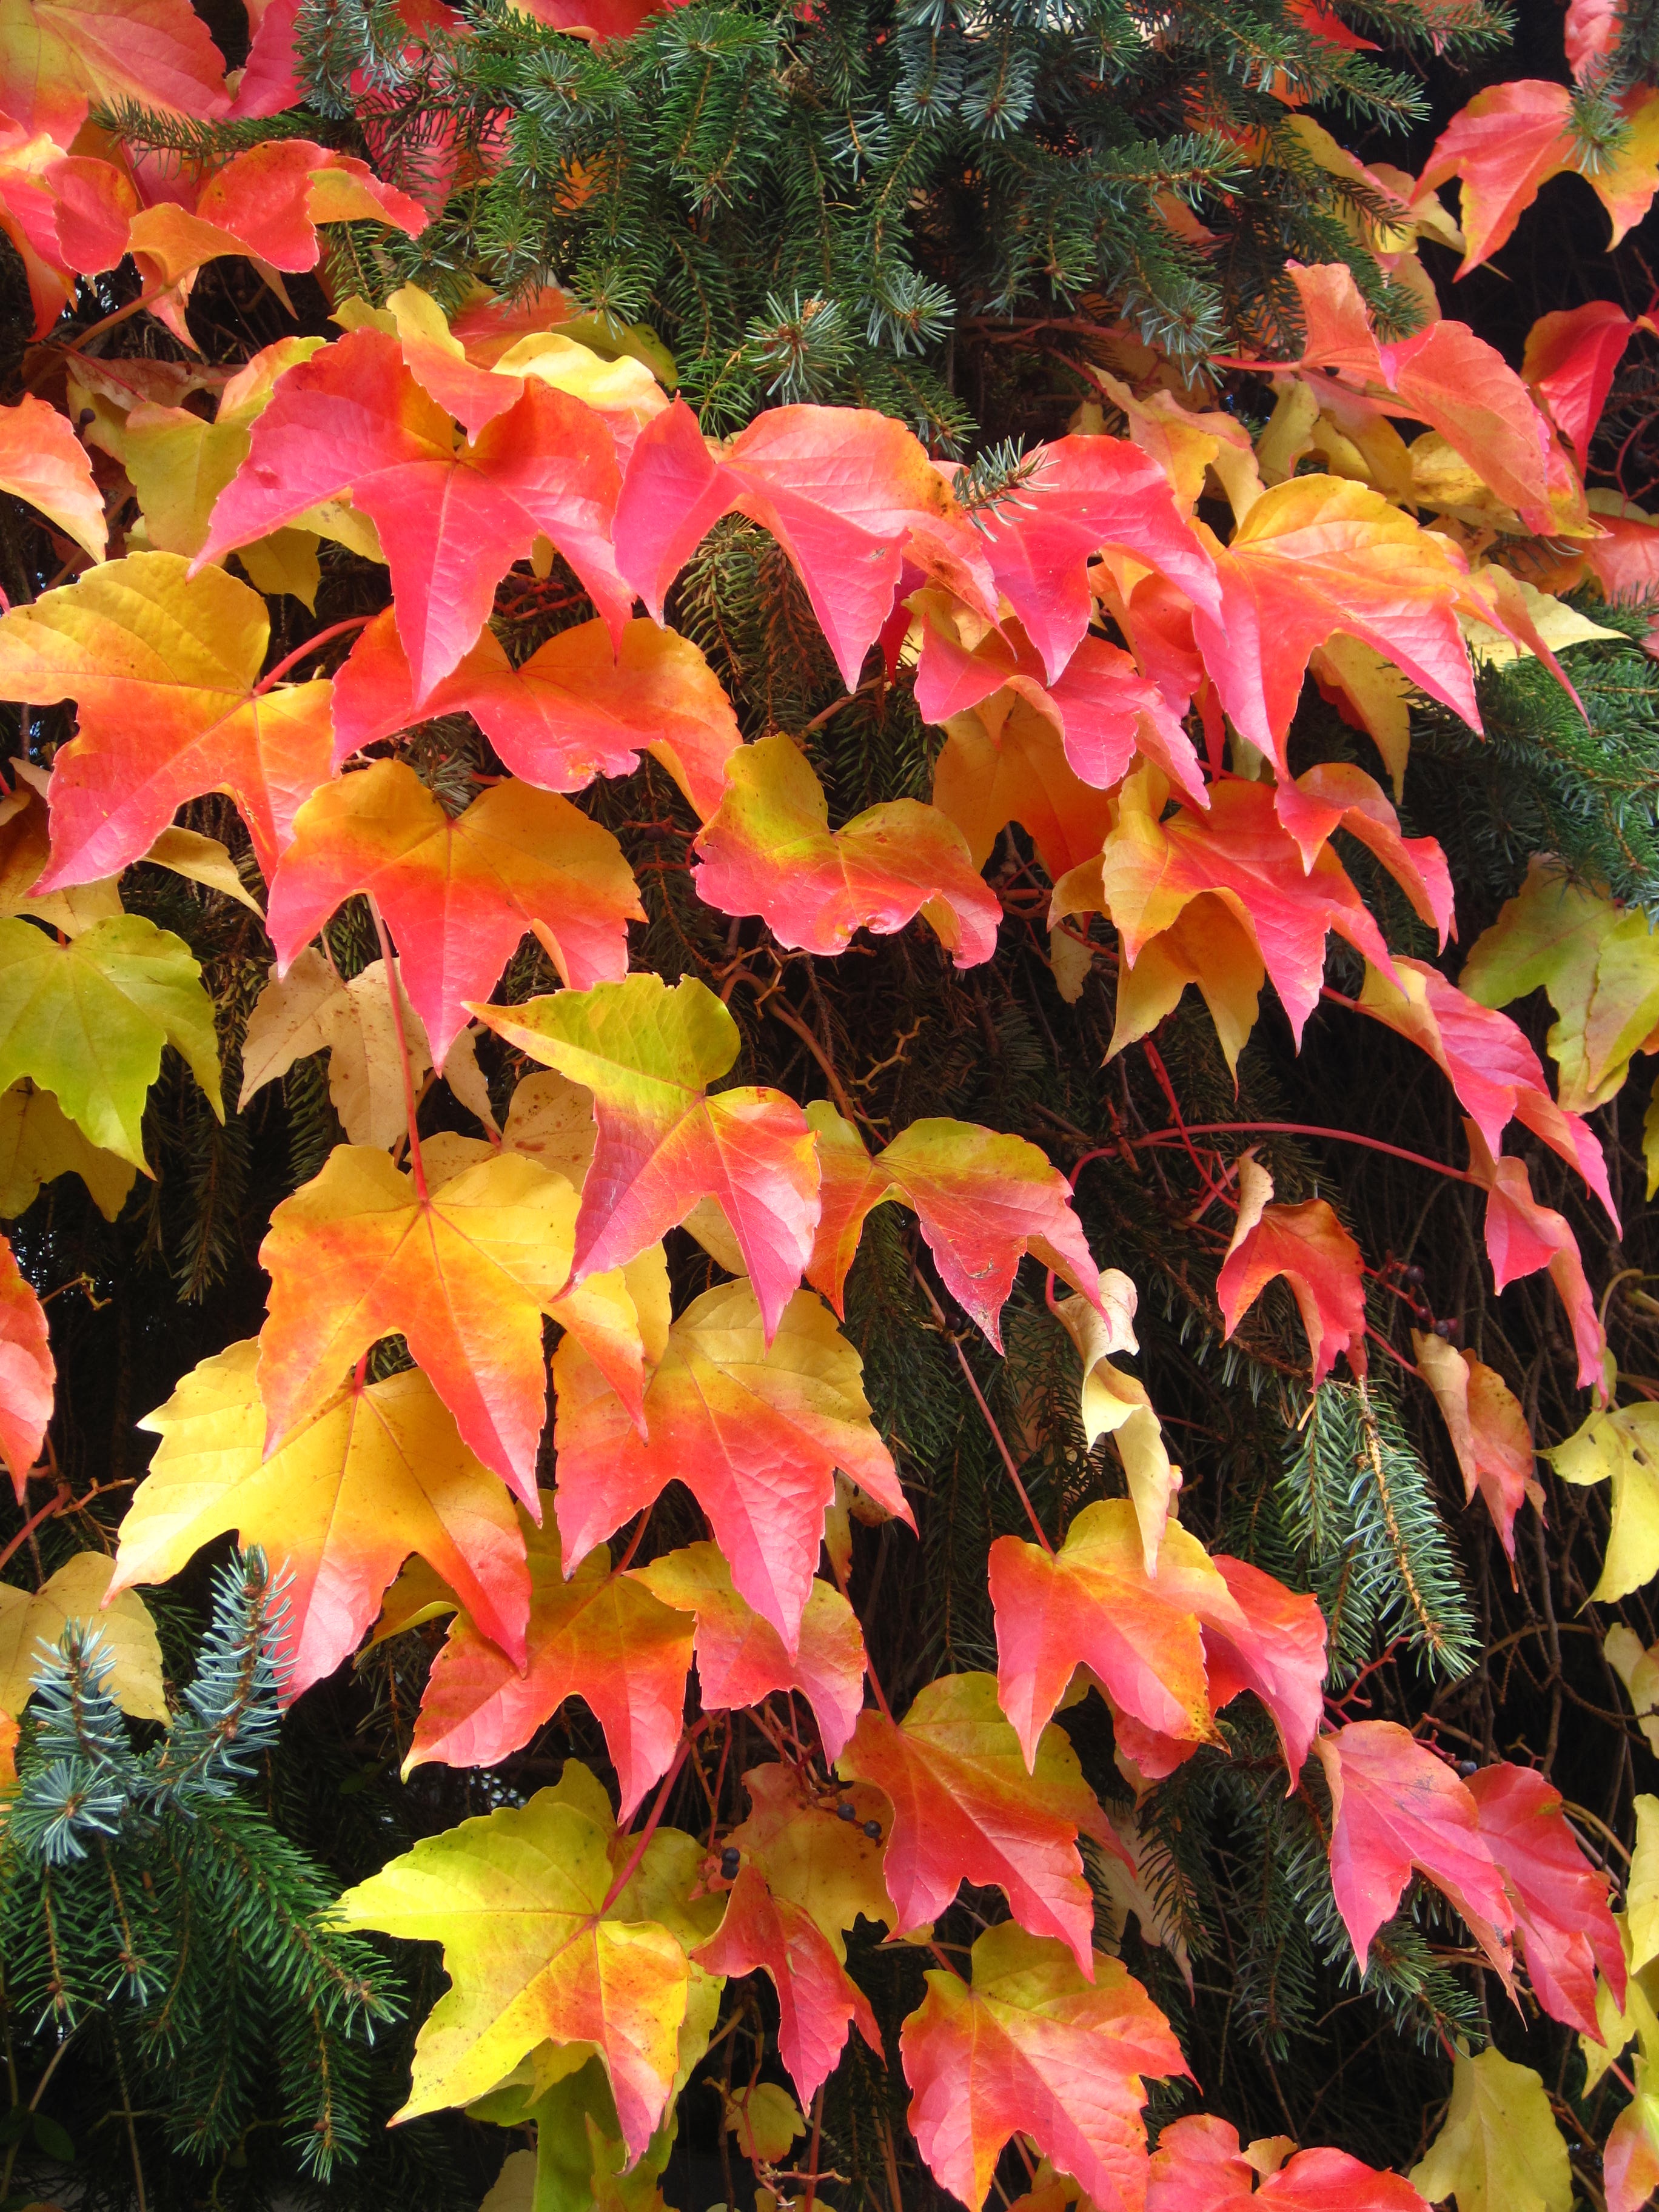
tree, nature, fence, plant, vine, leaf, flower, petal, red, autumn, botany, colorful, garden, flora, season, coloring, leaves, shrub, time of year, fall color, fall foliage, typical autumn, fall leaves, autumn colours, hedge, colors of autumn, fouling, vine leaves, colorful leaves, garden fence, garden in autumn, climbing plants, discolored, wine partner, fir and wine, reddish yellow autumn leaves, wild vine leaves, flowering plant, annual plant, woody plant, land plant